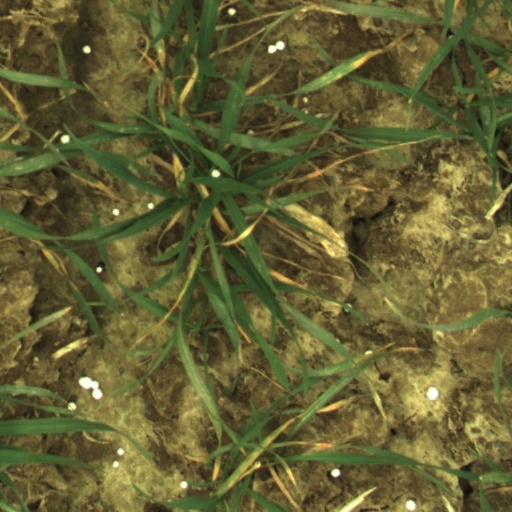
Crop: wheat